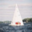
Label: ship